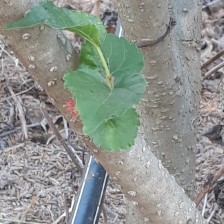
Variety: ChiangMai60